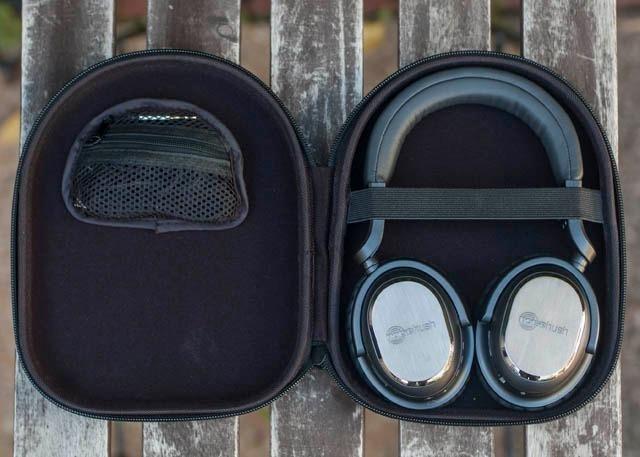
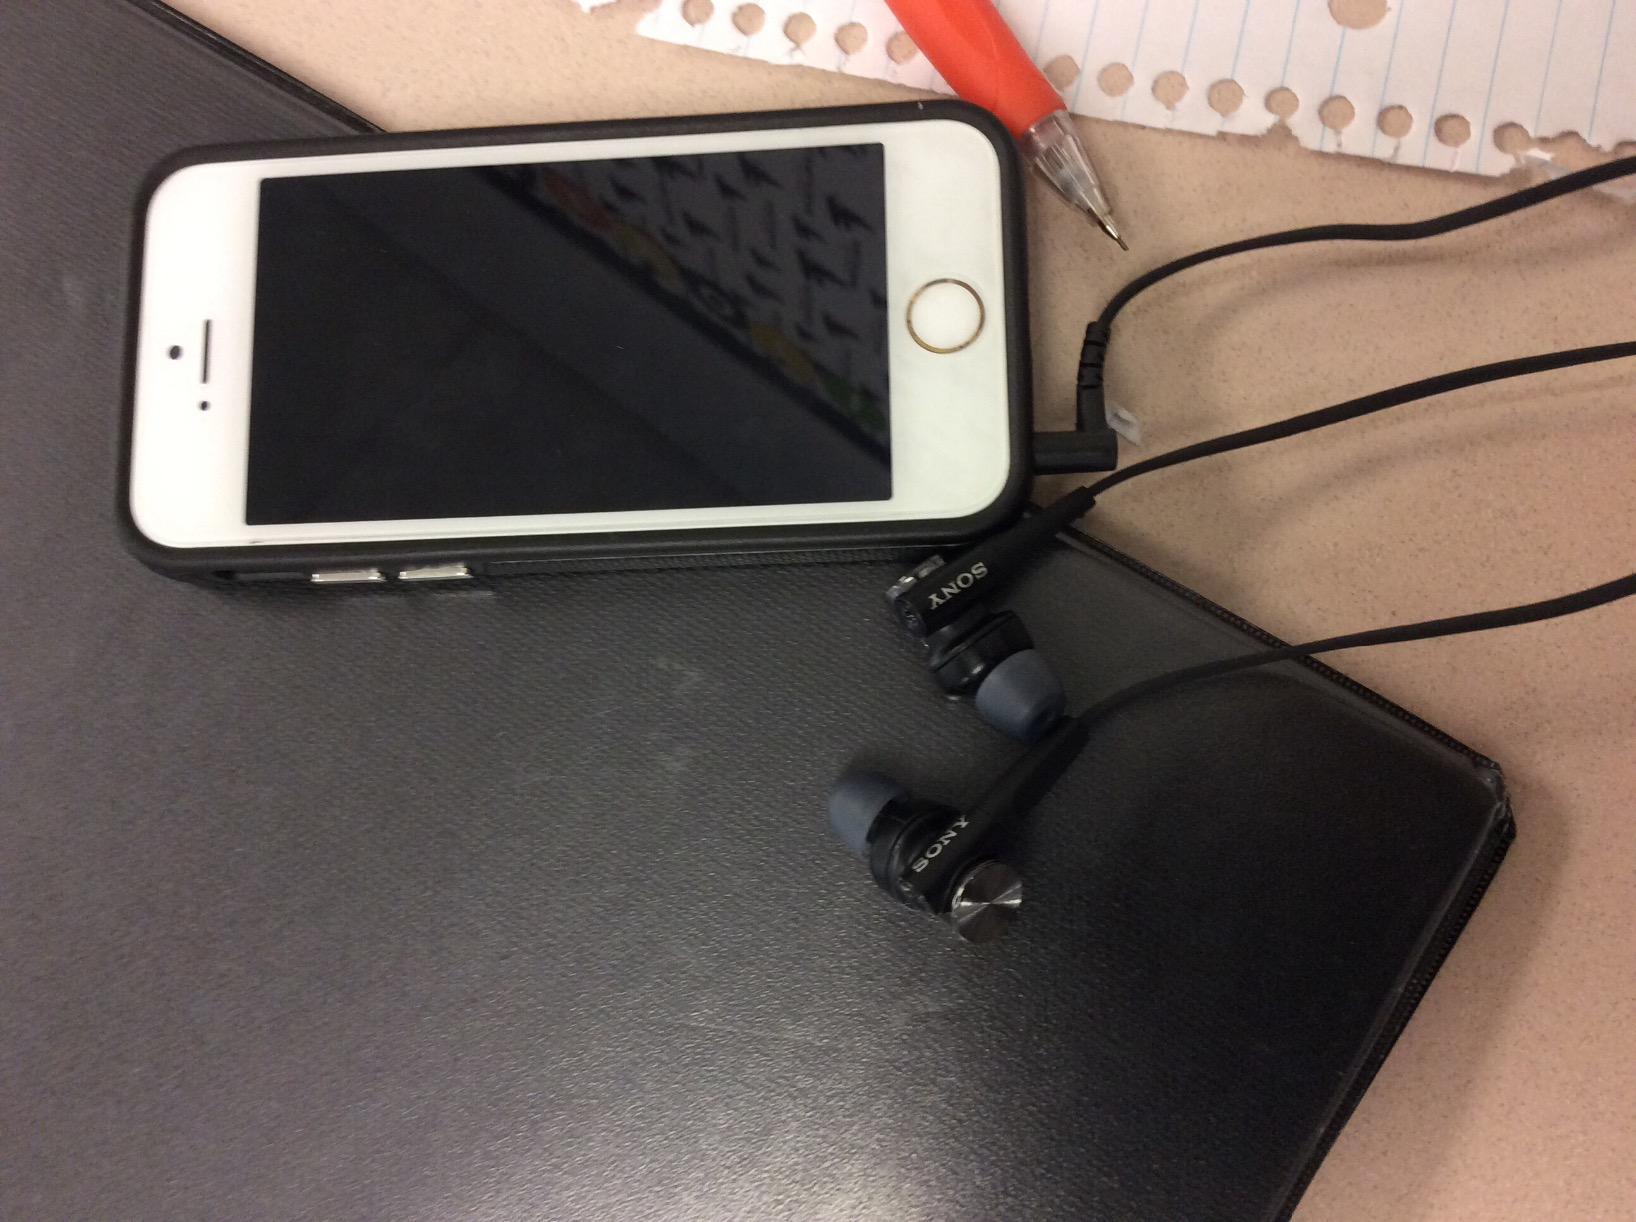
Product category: headphones
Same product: no